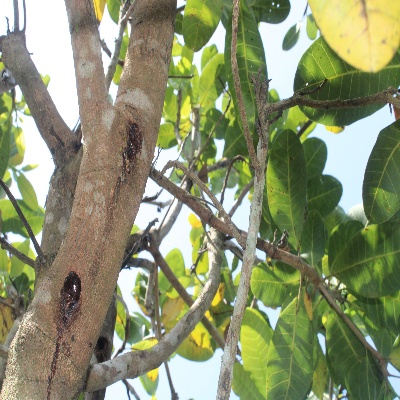
Crop: Cashew
Condition: gumosis